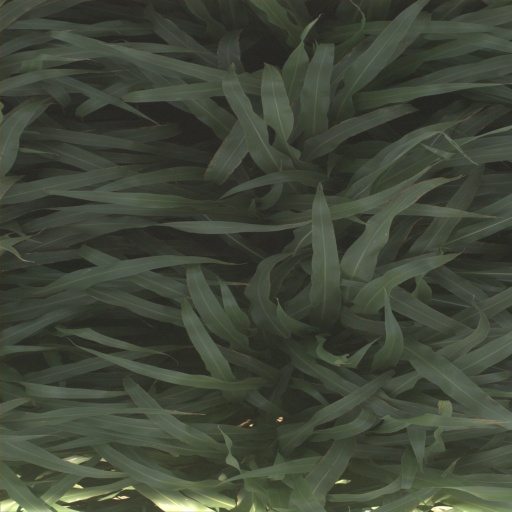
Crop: sorghum